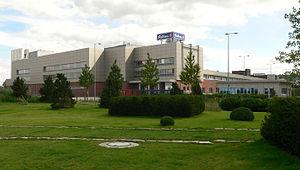
Bahlsen est une entreprise allemande basée à Hanovre, elle produit principalement des gâteaux et des biscuits.